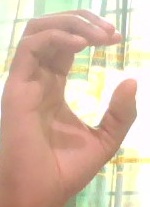
ASL sign: C